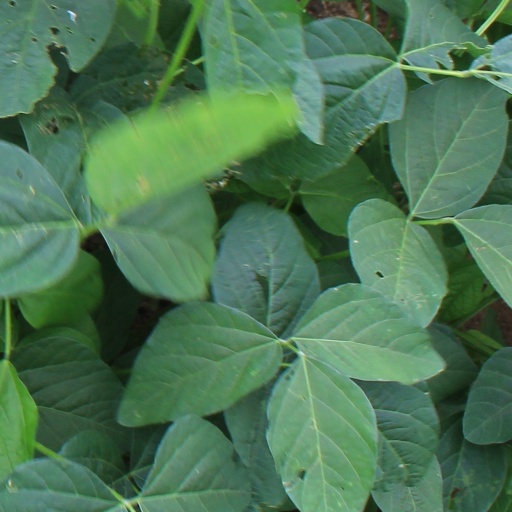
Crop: soybean